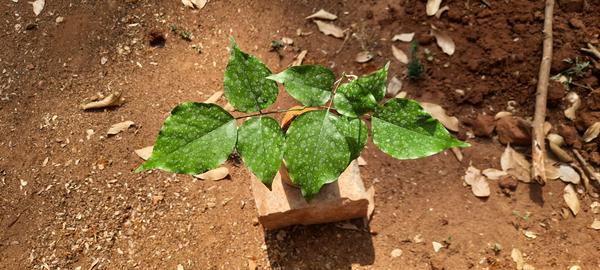
Plant: Honge